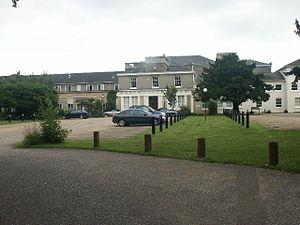
Hudson Gurney était un antiquaire et auteur de vers anglais, également connu comme politicien. Il était membre de la famille Gurney.